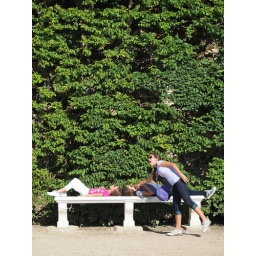
under the green wall